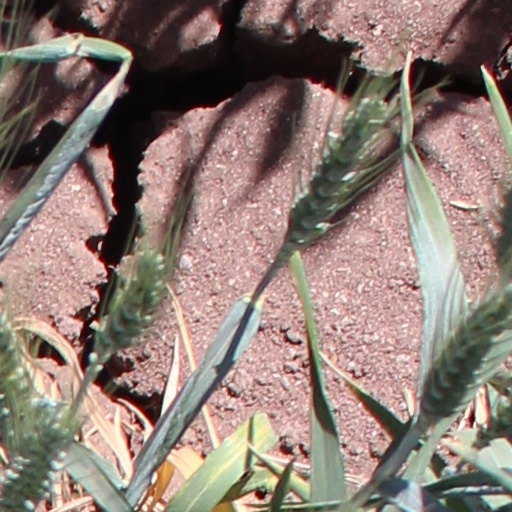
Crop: wheat